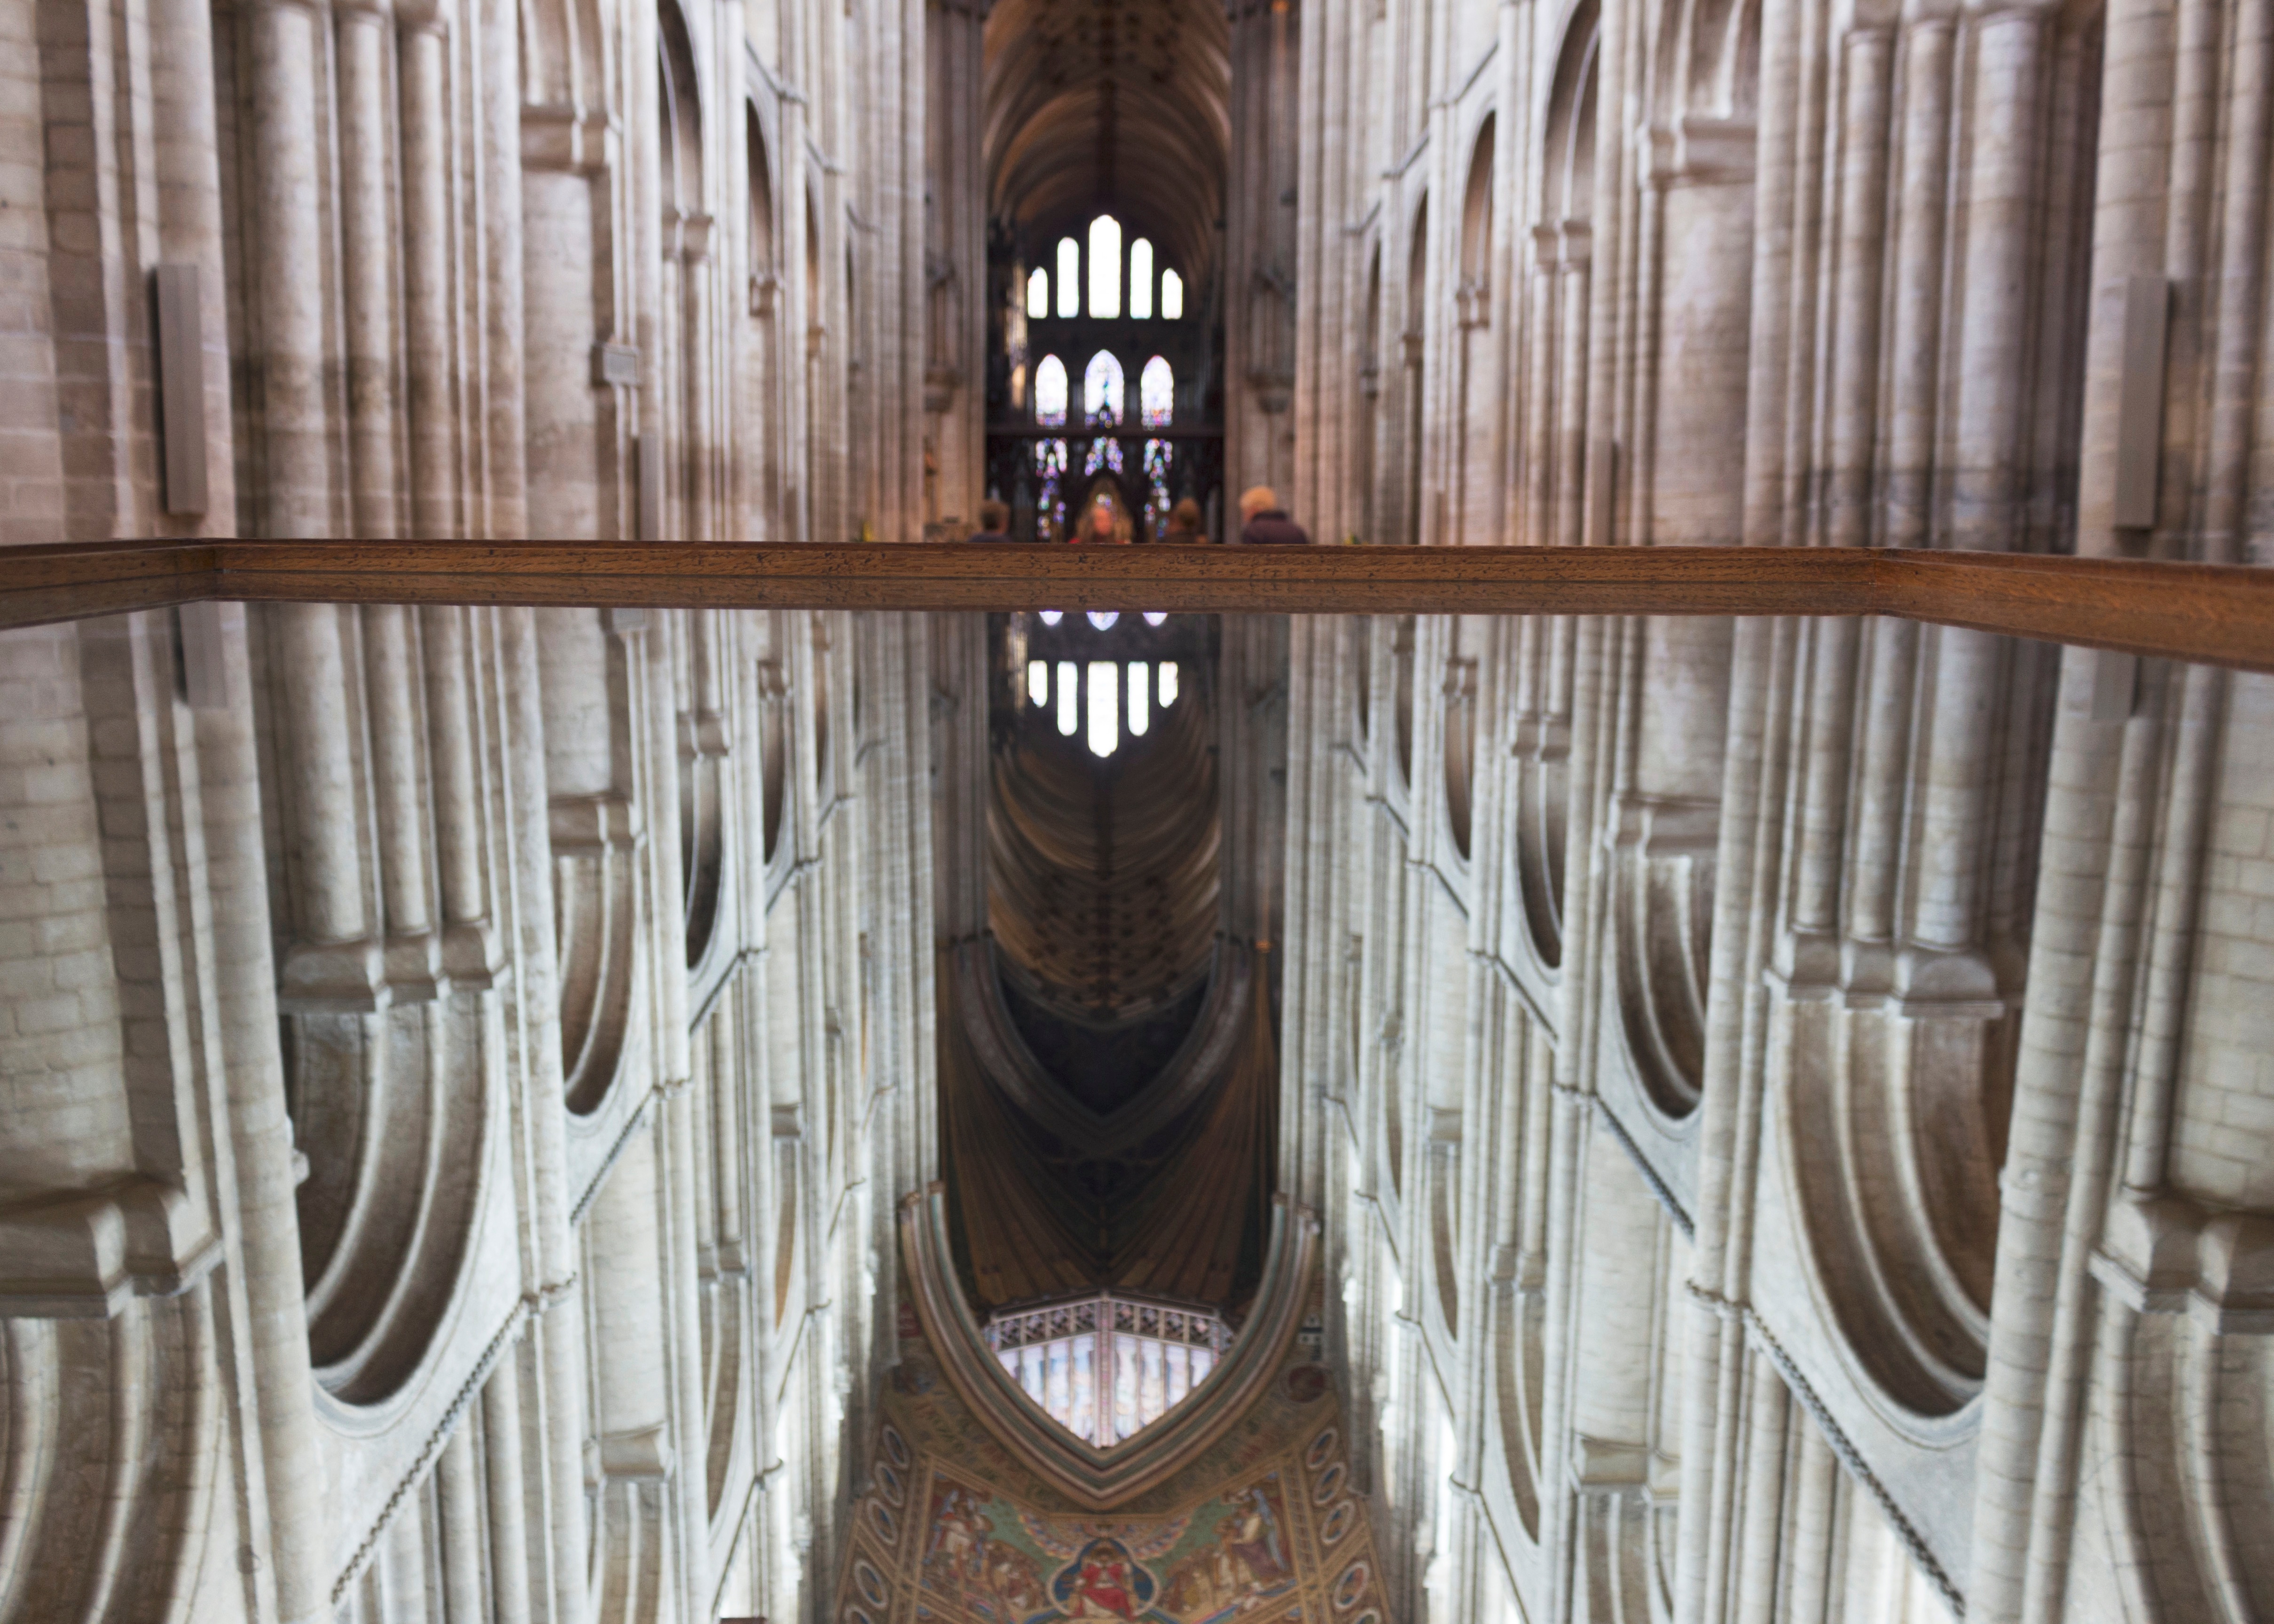
wood, cathedral, chapel, place of worship, interior design, symmetry, man made object, baluster